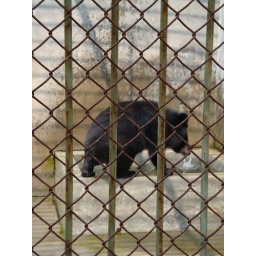
baby bear in the water